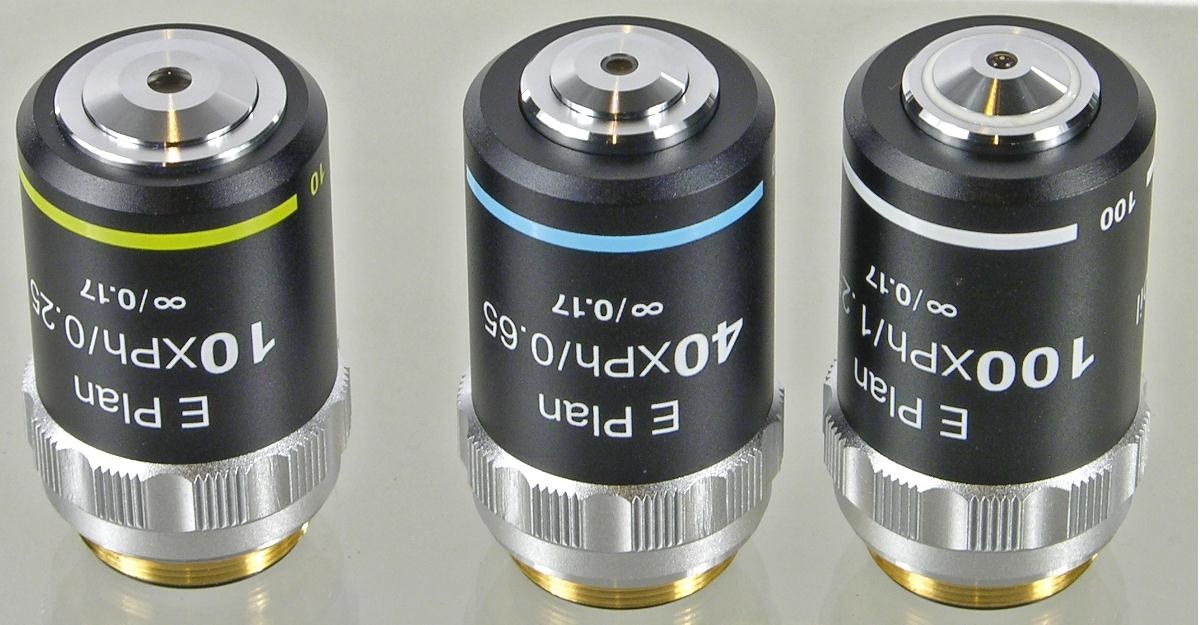
Unico Accessories for IP750 Microscope - UPNIP7502422
Unico Accessories for IP750 Microscope Accessories for IP750 Microscope The IP750 UNICO is designed to provide crisp, clear imaging on a versatile and ergonomic platform Available with a variety of optics and configuration choices The IP750 series is designed with high-end Infinity optics The Unico Infinity Achromat Objective is made for use with the IP750 Series MicroscopesIP750 Series Infinity Microscope Objectives Infinity Achromat Objective - 4X, N.A. 0.10 Infinity Achromat Objective - 10X, N.A. 0.25 Infinity Achromat Objective - 40X, N.A. 0.65 Infinity Achromat Objective - 100X, N.A. 1.25 The Unico Infinity Plan Achromat Objective is made for use with the IP750 Series Microscopes IP750 Series Infinity Microscope Objectives Infinity Plan Achromat Objective - 4X, N.A. 0.10 Infinity Plan Achromat Objective - 10X, N.A. 0.25 Infinity Plan Achromat Objective - 40X, N.A. 0.65 Infinity Plan Achromat Objective - 100X, N.A. 1.25 The Unico Infinity Plan Phase Objective is made for use with the IP750 Series Advanced Microscopes Unico Infinity Plan Phase Objective Magnifications Infinity Plan Phase Objective - 10X Infinity Plan Phase Objective - 40X Infinity Plan Phase Objective - 100X Phase Turret Condenser for use with the IP750 Series Microscopes The Unico Phase Turret Contrast Condenser (N.A. 1.25) for 10X, 40X and 100X (Oil) Phase Ring, plus "0" Bright Field Position Darkfield Condenser for use with the IP730/IP750 Series Microscopes Hard-sided padded carry case with lock and two keys Carrying Case for IP750 Series, Lockable Latex Free Yes UNSPSC 41111705
Brand: Unico
Category: Business & Industrial > Science & Laboratory > Laboratory Equipment > Microscope Accessories > Microscope Objective Lenses > Achromatic Microscope Lenses